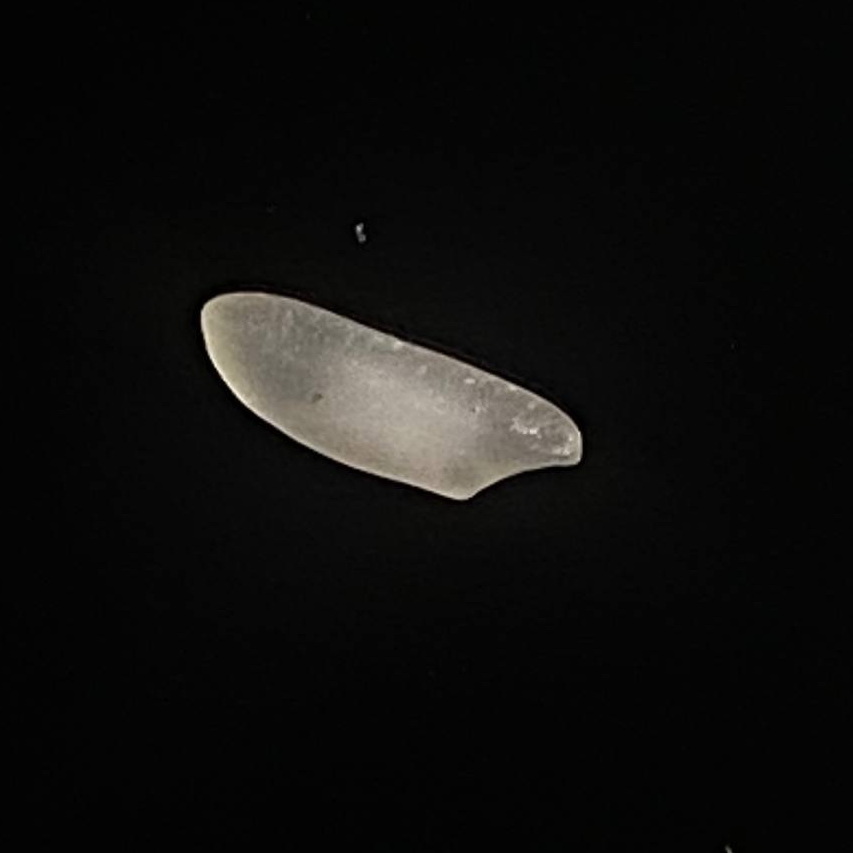
Rice variety: Najirshail